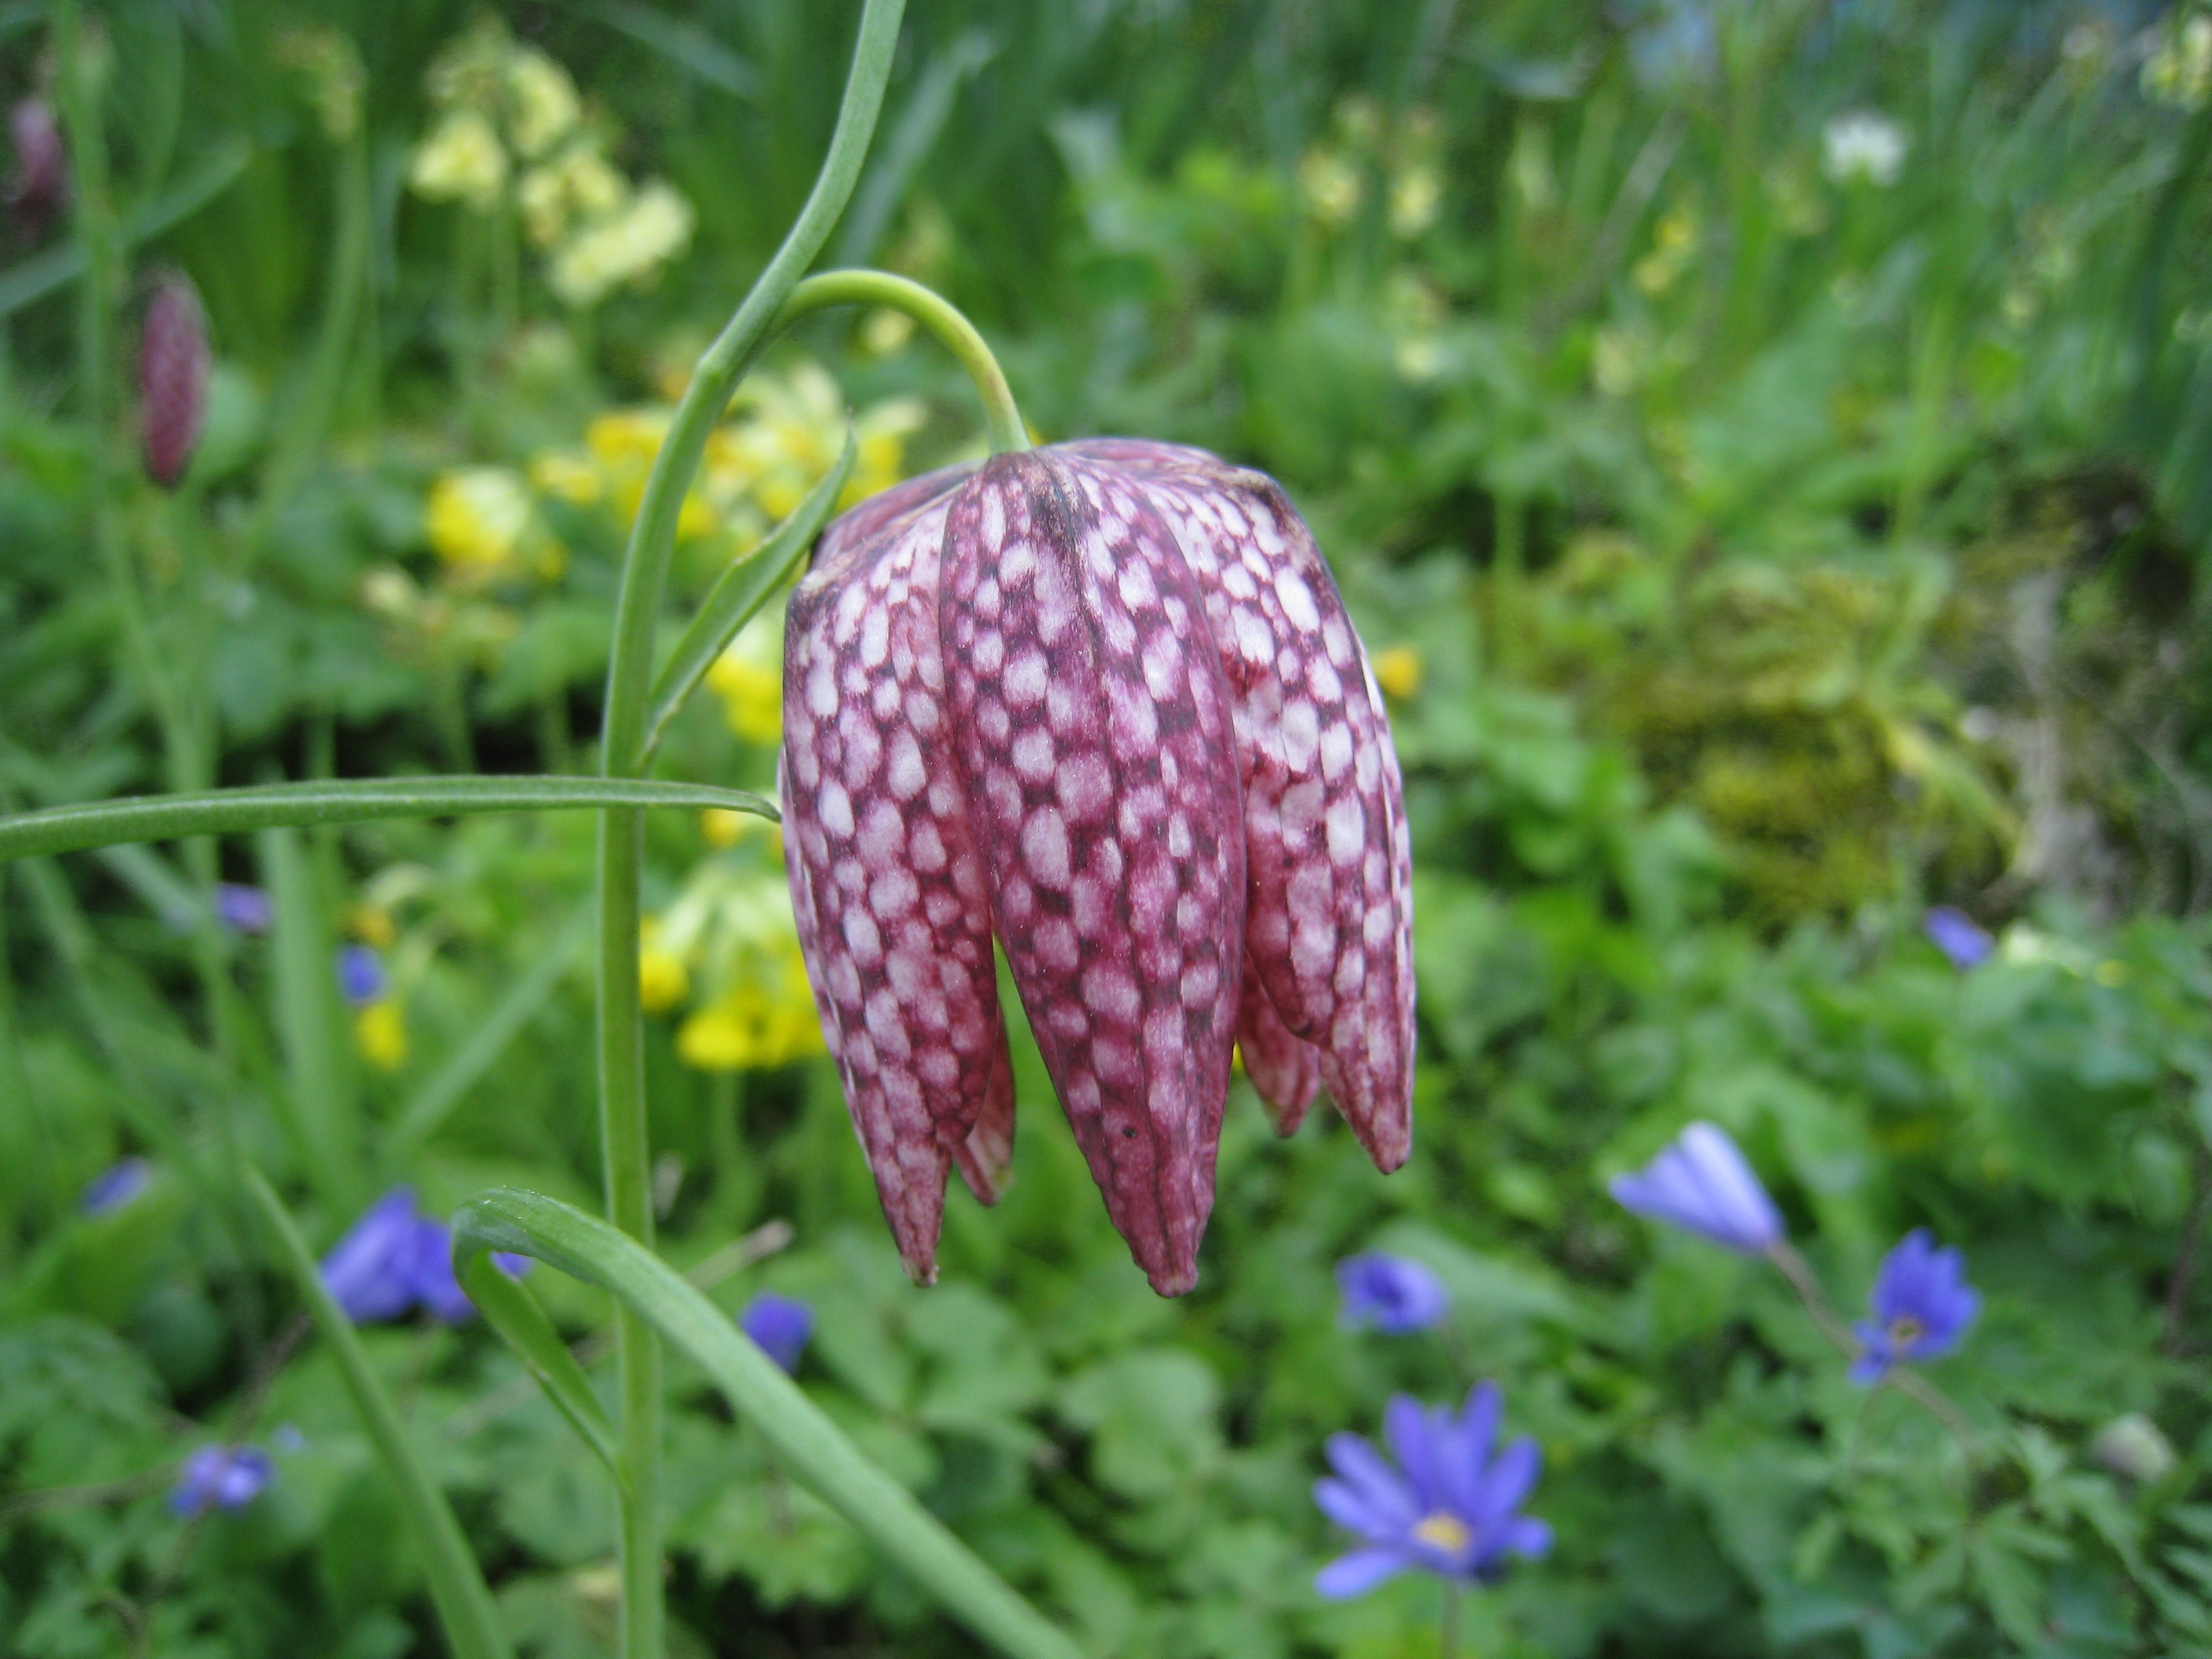
nature, grass, blossom, plant, meadow, flower, purple, petal, bloom, spring, botany, garden, pink, flora, wildflower, chequered, fritillaria, macro photography, ornamental plant, flowering plant, lily family, fritillaria meleagris, land plant, snake's head, flower of the year 1993